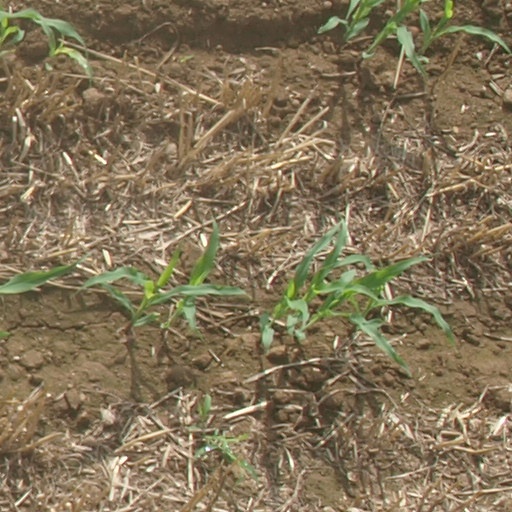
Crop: maize; corn